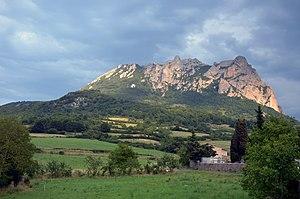
Le pic de Bugarach vu depuis le haut du village de Bugarach, devant le presbytère.